M. S. N. Charities

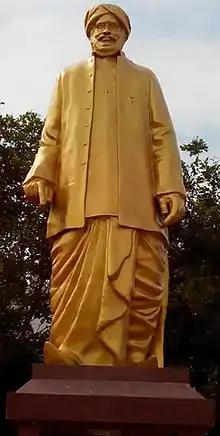
The Bronze statue of founder of MSN Charities Sri Malladi Satyalingam Naicker

Malladi Satyalingam Naicker belongs to the Agnikulakshatriya Community. He was born in Coringa, a small village near Kakinada about 1843.